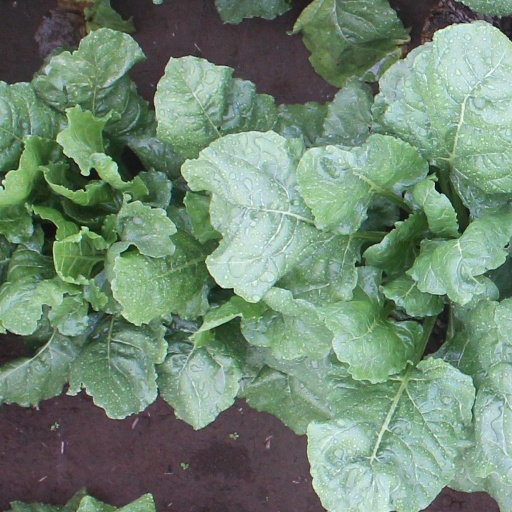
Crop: sugar beet